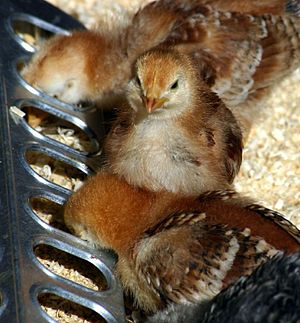
Rhode Island Red / Galleri
Rhode Island Red er en hønserace, der stammer fra USA.